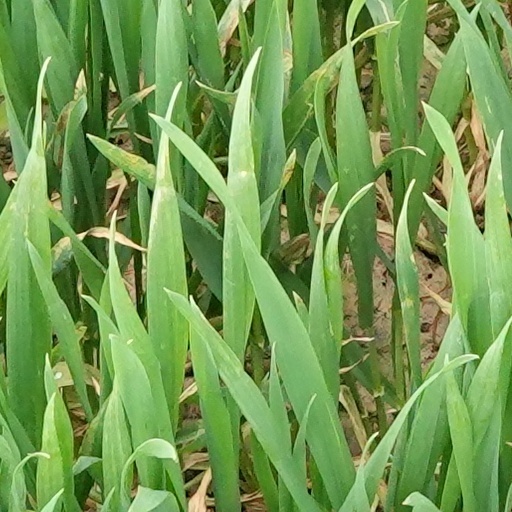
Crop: wheat